History of rock climbing

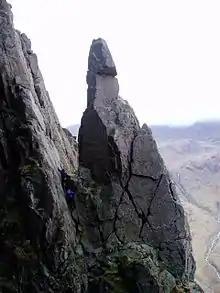
Napes Needle, on the Great Gable in the Lake District, England, was first climbed by W. P. Haskett Smith in June 1886; an act that is widely considered to be the start of the "sport" of rock climbing in the UK.

In the history of rock climbing, the three main sub-disciplines – bouldering, single-pitch climbing, and big wall (and multi-pitch) climbing – can trace their origins to late 19th-century Europe. Bouldering started in Fontainebleau, and was advanced by Pierre Allain in the 1930s, and John Gill in the 1950s. Big wall climbing, mostly free climbing but with some sections of aid pitons, started in the Dolomites, and was spread across the Alps in the 1930s by climbers such as Emilio Comici and Riccardo Cassin, and in the 1950s by Walter Bonatti, before reaching Yosemite where it was led in the 1950s to 1970s by climbers such as Royal Robbins. Single-pitch climbing started pre-1900 in both the Lake District and in Saxony, and by the late-1970s had spread widely with climbers such as Ron Fawcett (Britain), Bernd Arnold (Germany), Patrick Berhault (France), Ron Kauk and John Bachar (USA).